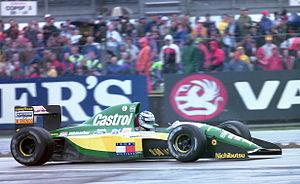
La Lotus 107 est la monoplace de Formule 1 engagée par l'écurie Team Lotus en championnat du monde de Formule 1 1992. Elle est propulsée par moteur V8 Ford-Cosworth. Pilotée par le Finlandais Mika Häkkinen et le Britannique Johnny Herbert, elle remplace la Lotus 102D, engagée en début de saison, à partir du Grand Prix de Saint-Marin, cinquième manche du championnat.